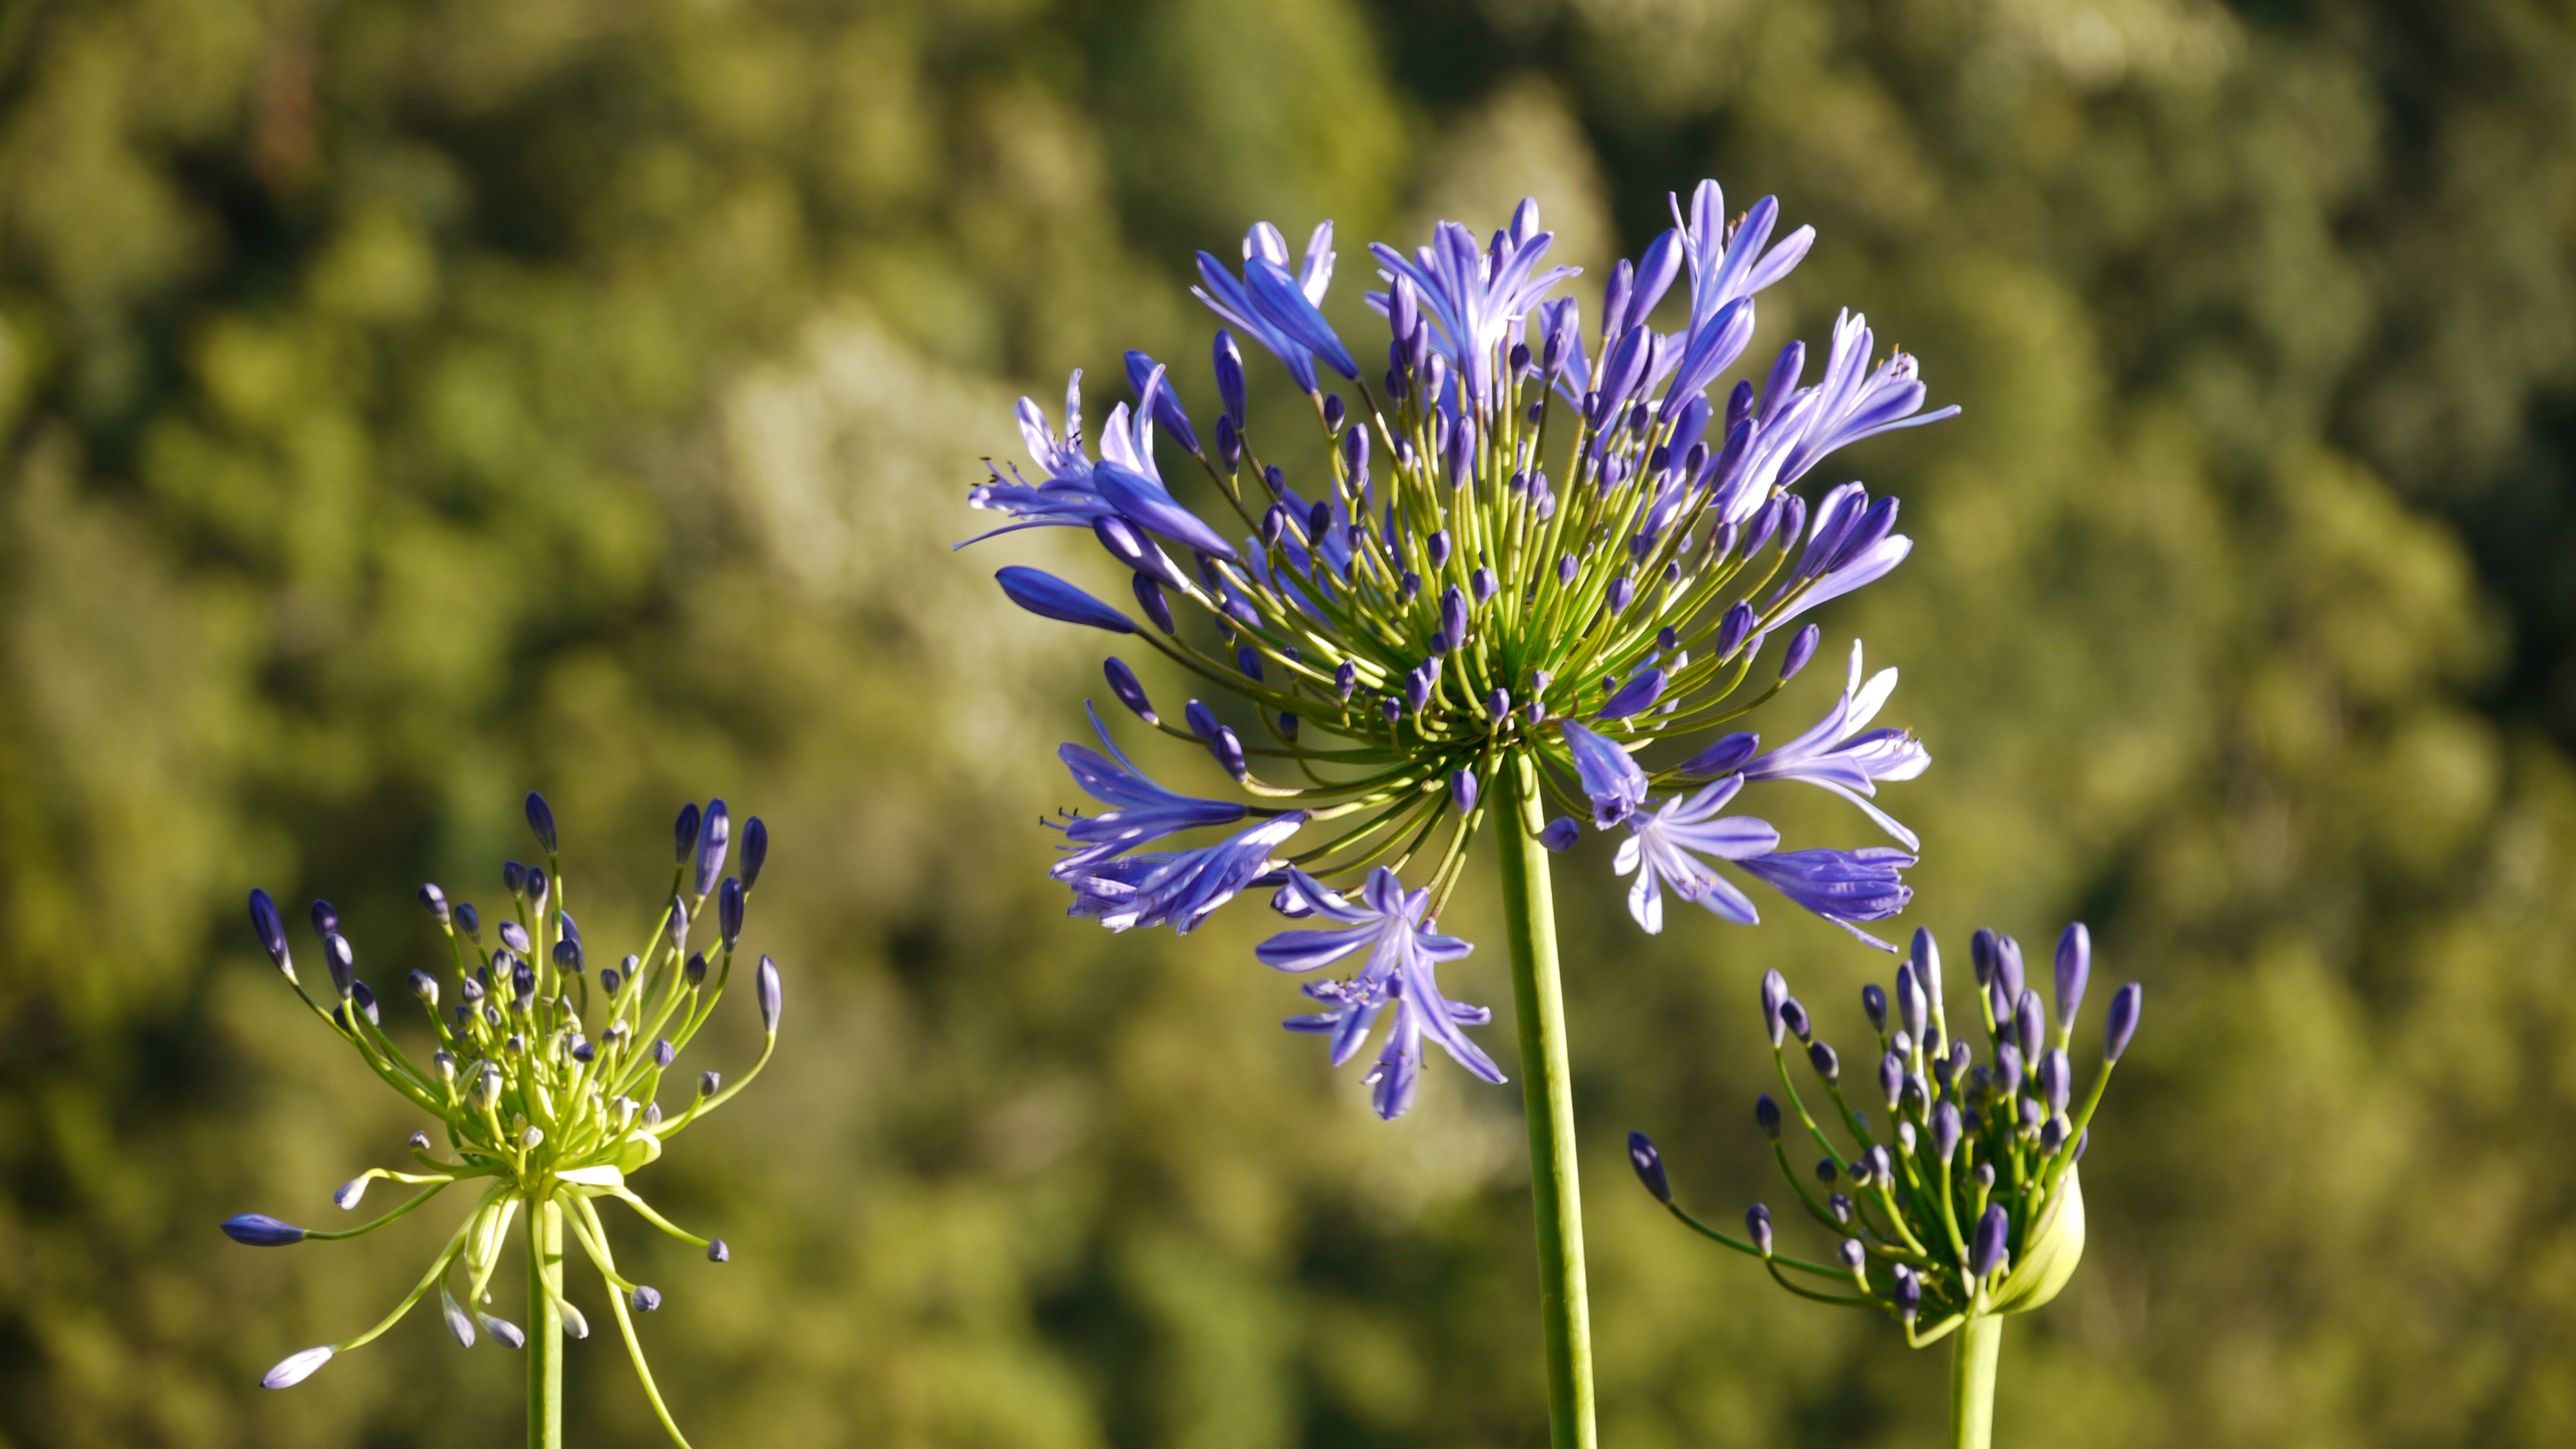
nature, blossom, plant, meadow, prairie, flower, food, herb, produce, vegetable, botany, flora, wildflower, bud, agapanthus, purple flower, macro photography, flowering plant, lily of the nile, jewelry lilies, love flowers, land plant, english lavender, jasione montana